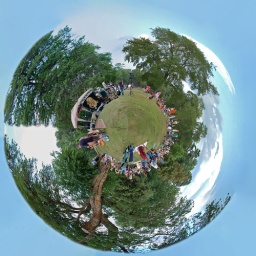
planet view of stone house concert in forest hill park